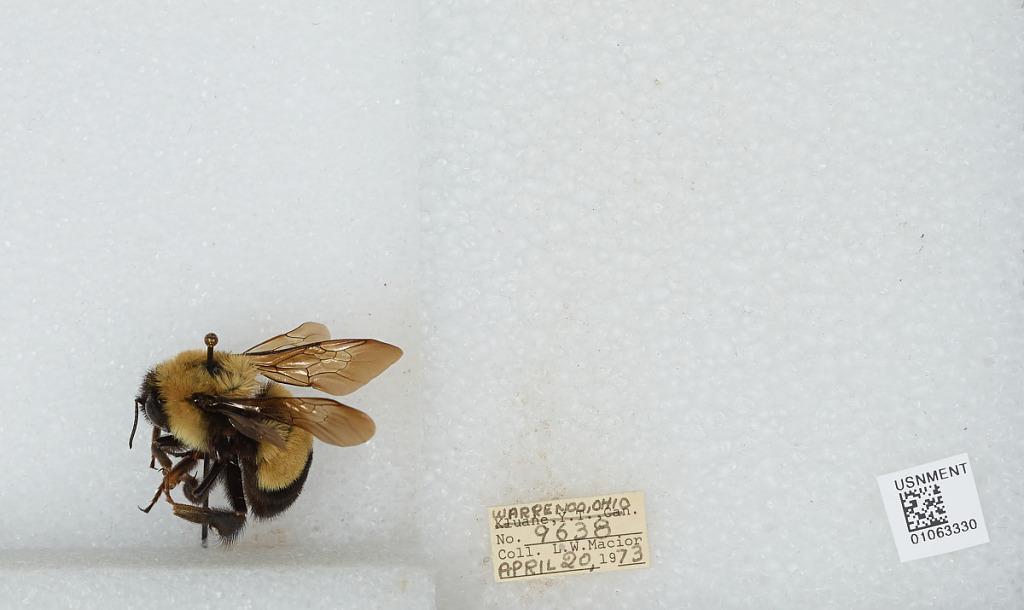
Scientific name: Bombus (Bombus) affinis Cresson
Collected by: L. Macior
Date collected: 1973-4-20
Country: United States
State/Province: Ohio
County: Warren
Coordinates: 39.4242, -84.1856